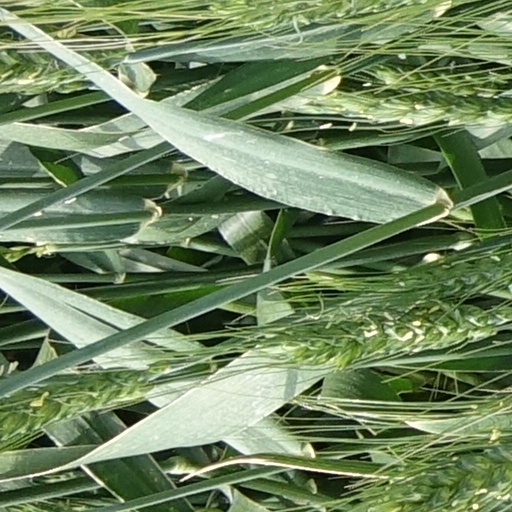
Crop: wheat